Automated storage and retrieval system

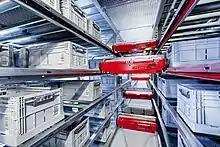
Automated storage and retrieval system using shuttle technology

Another AS/RS technology is known as shuttle technology. In this technology the horizontal movement is made by independent shuttles each operating on one level of the rack while a lift at a fixed position within the rack is responsible for the vertical movement. By using two separate machines for these two axes the shuttle technology is able to provide higher throughput rates than stacker cranes.